Brunswick Landtag elections in the Weimar Republic

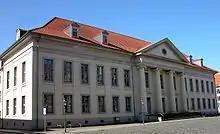
Brunswick "Landtag" building in Braunschweig

The 1918 Brunswick state election was held on 22 December 1918 to elect the 60 members of the "Landtag".